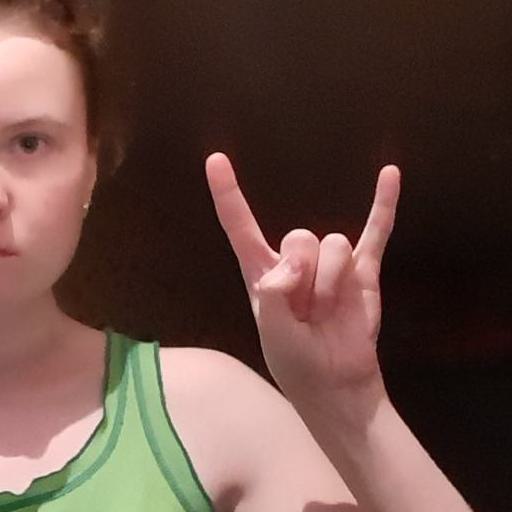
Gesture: rock